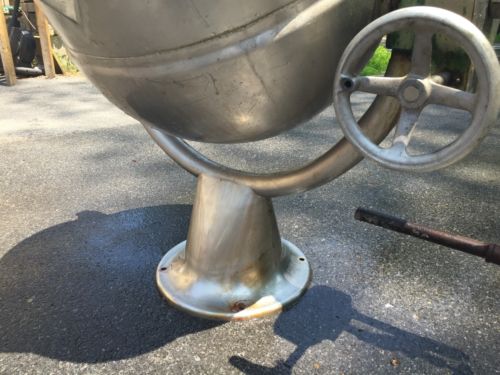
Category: kettle